Jatavarman Sundara Pandyan I

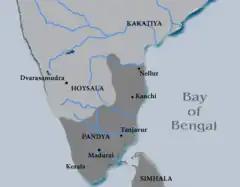
Pandyan Empire under Jatavarman Sundara Pandya I

Sundara Pandyan I first invaded the Chera country ruled by Viraravi Udaya Marthandavarman. The Chera army was defeated and their king was killed in battle. Next he turned his attention to the Cholas. Rajendra Chola III was defeated and accepted Pandyan suzerainty.